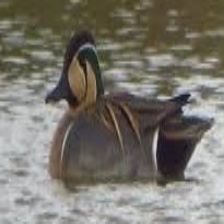
Species: BAIKAL TEAL
Scientific name: ANAS FORMOSA
ImageNet parent category: drake